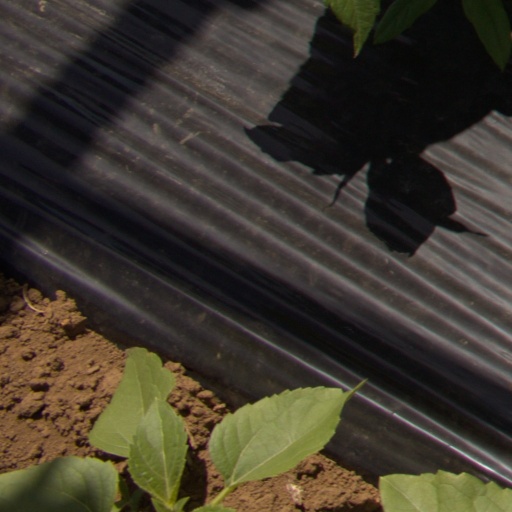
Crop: Jerusalem artichoke